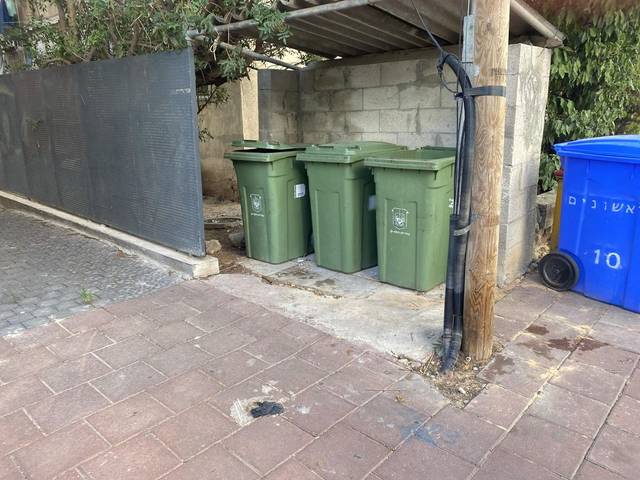
Region: Israel
Coordinates: 32.082, 34.803